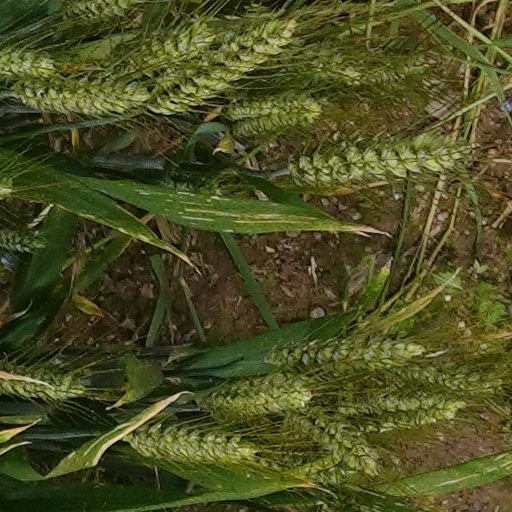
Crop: wheat